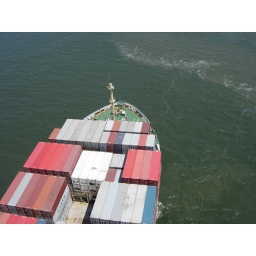
ship under the golden gate